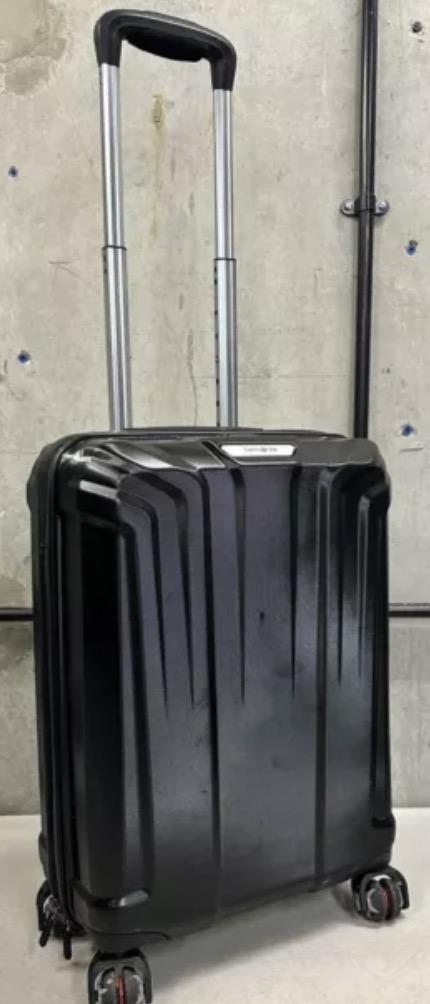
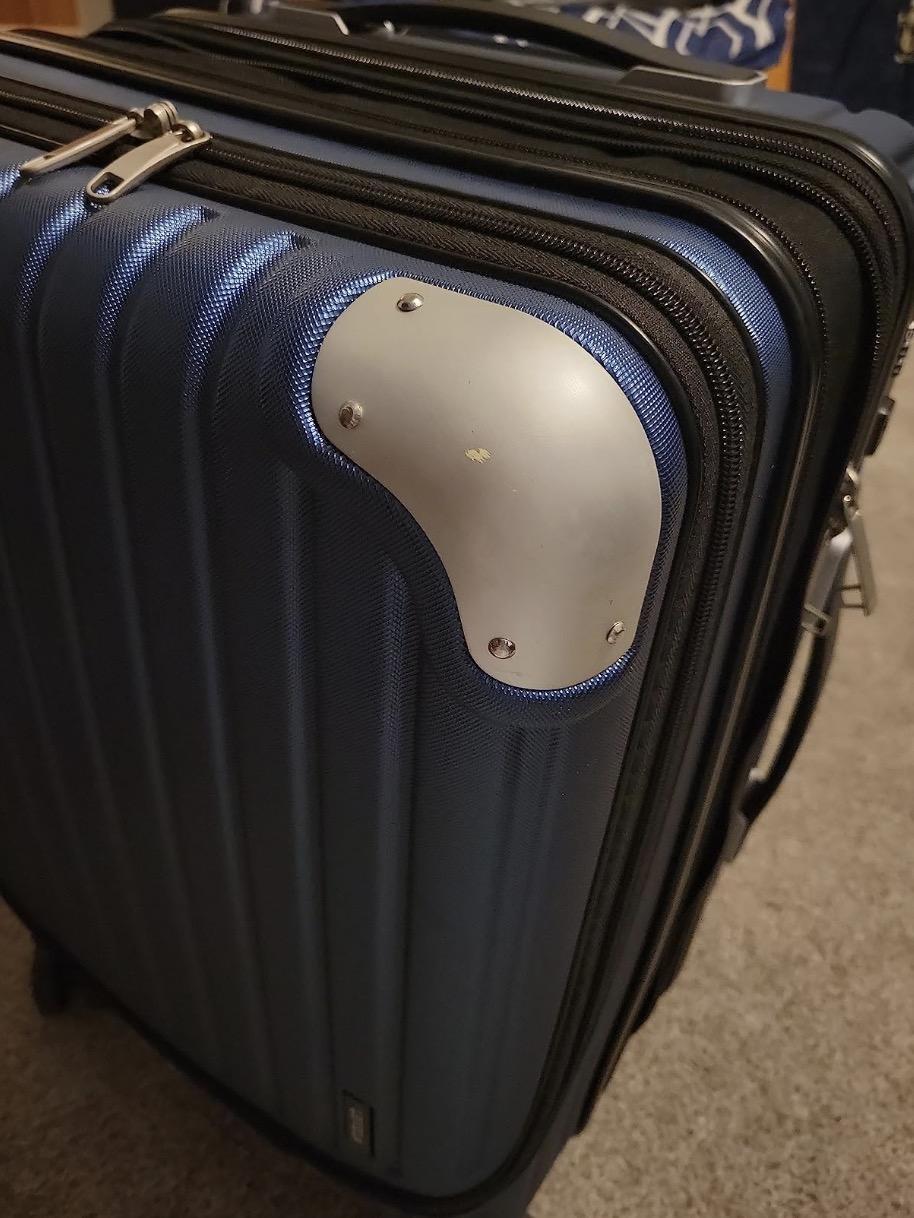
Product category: items_tea
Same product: no